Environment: real
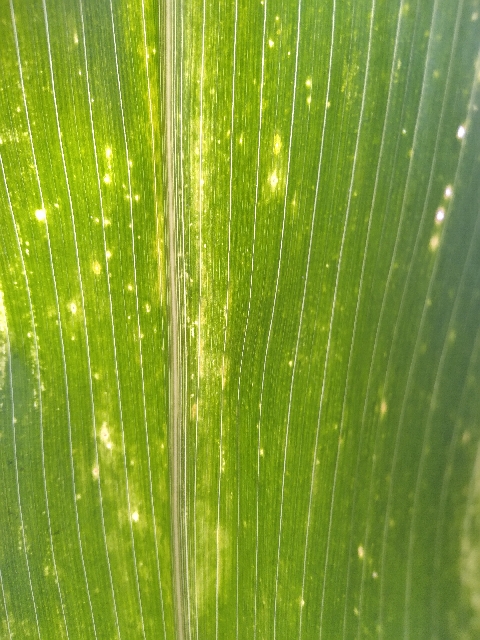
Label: lethal_necrosis